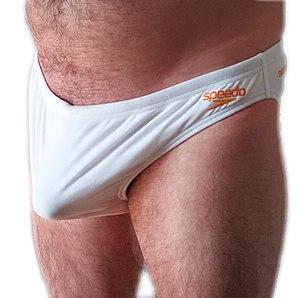
Slip de bain speedo